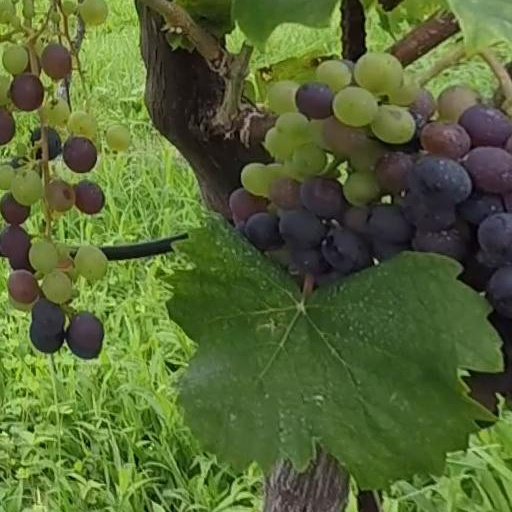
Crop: grape